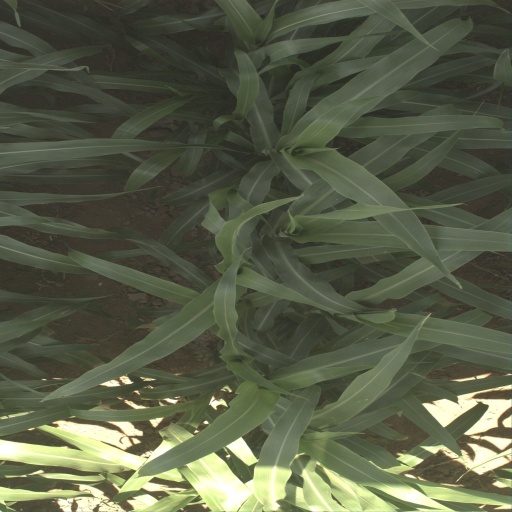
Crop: sorghum